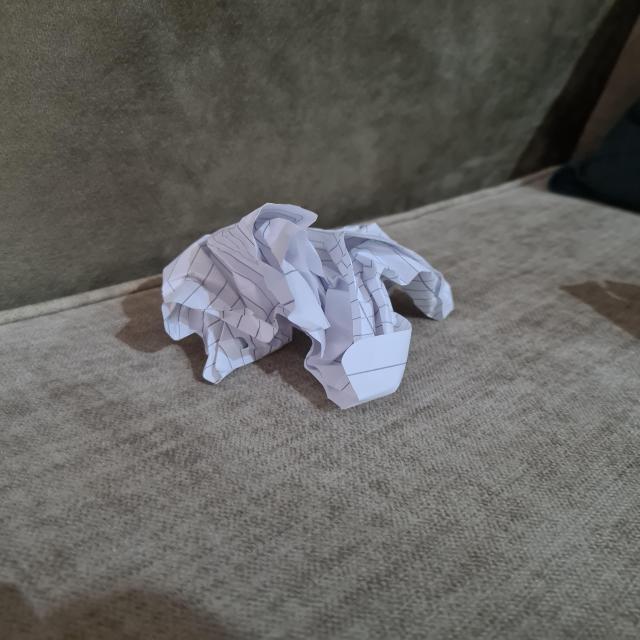
Label: tissues